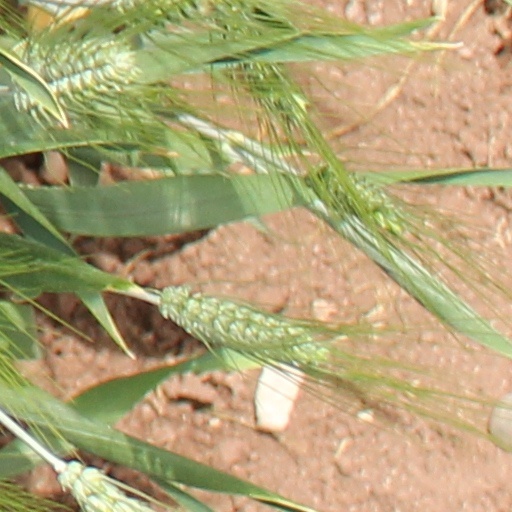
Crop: wheat